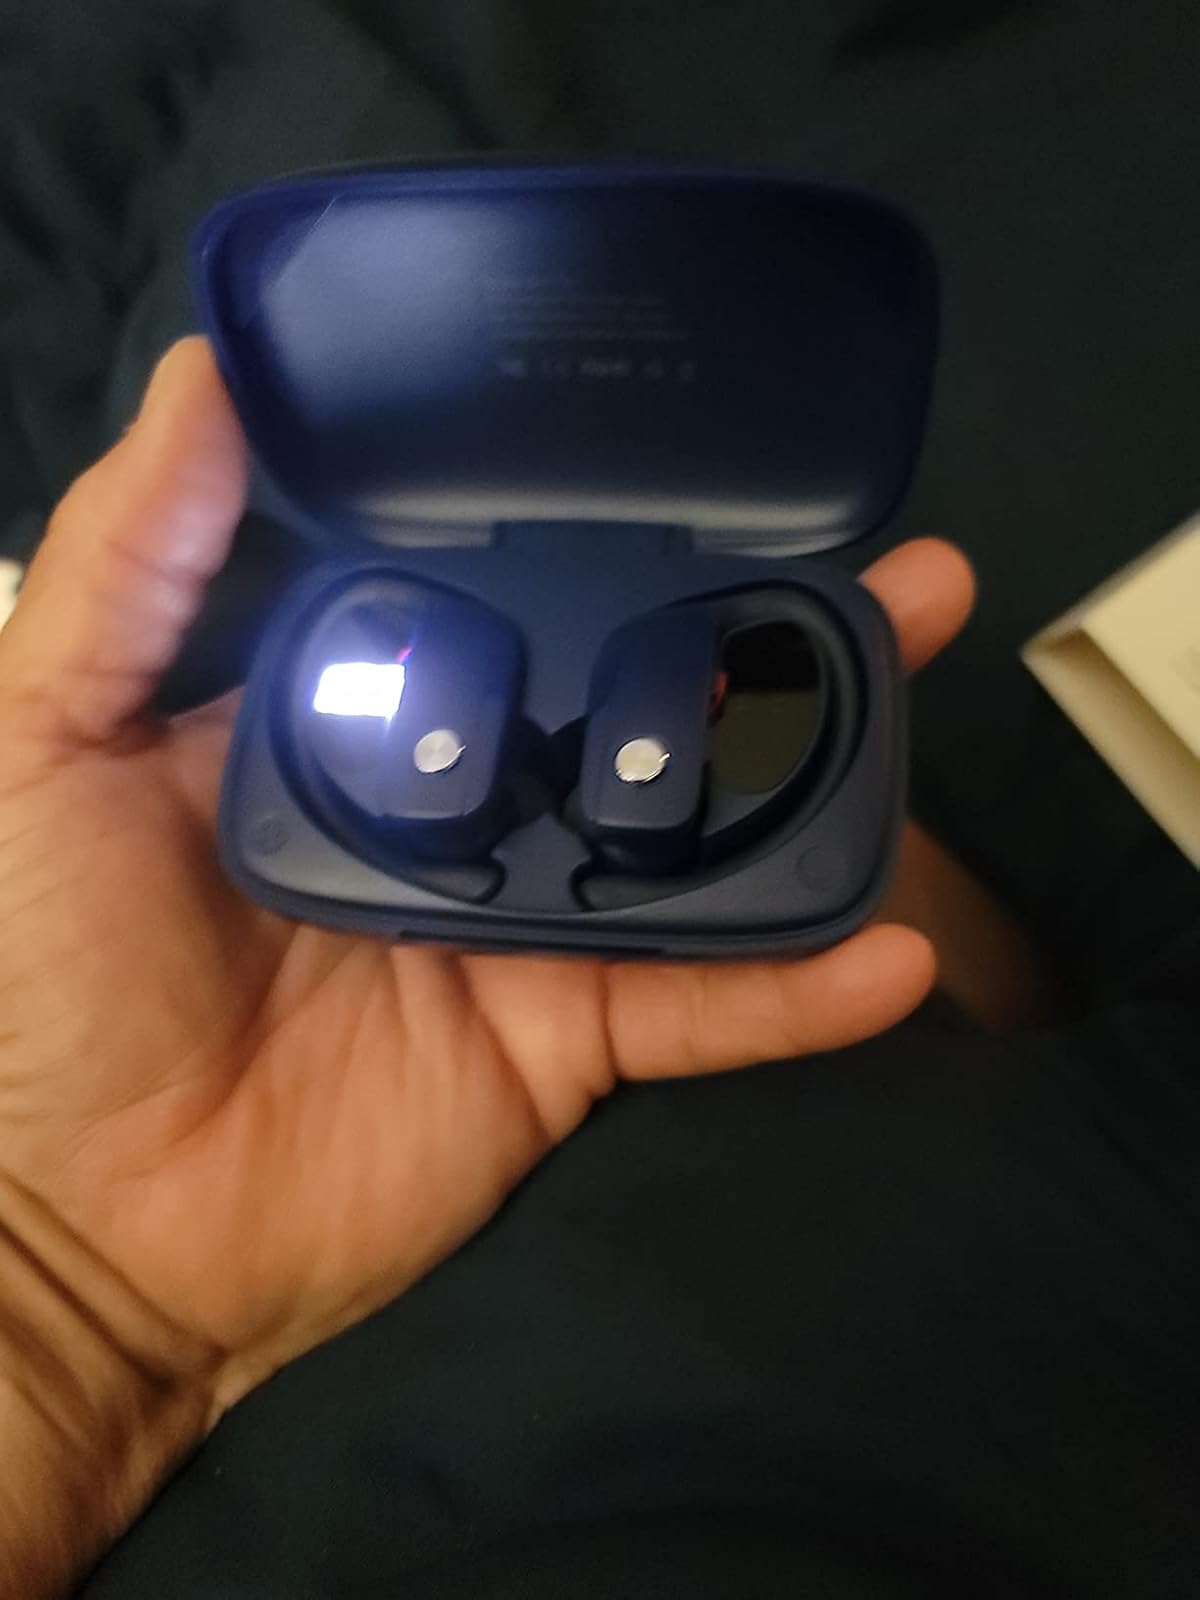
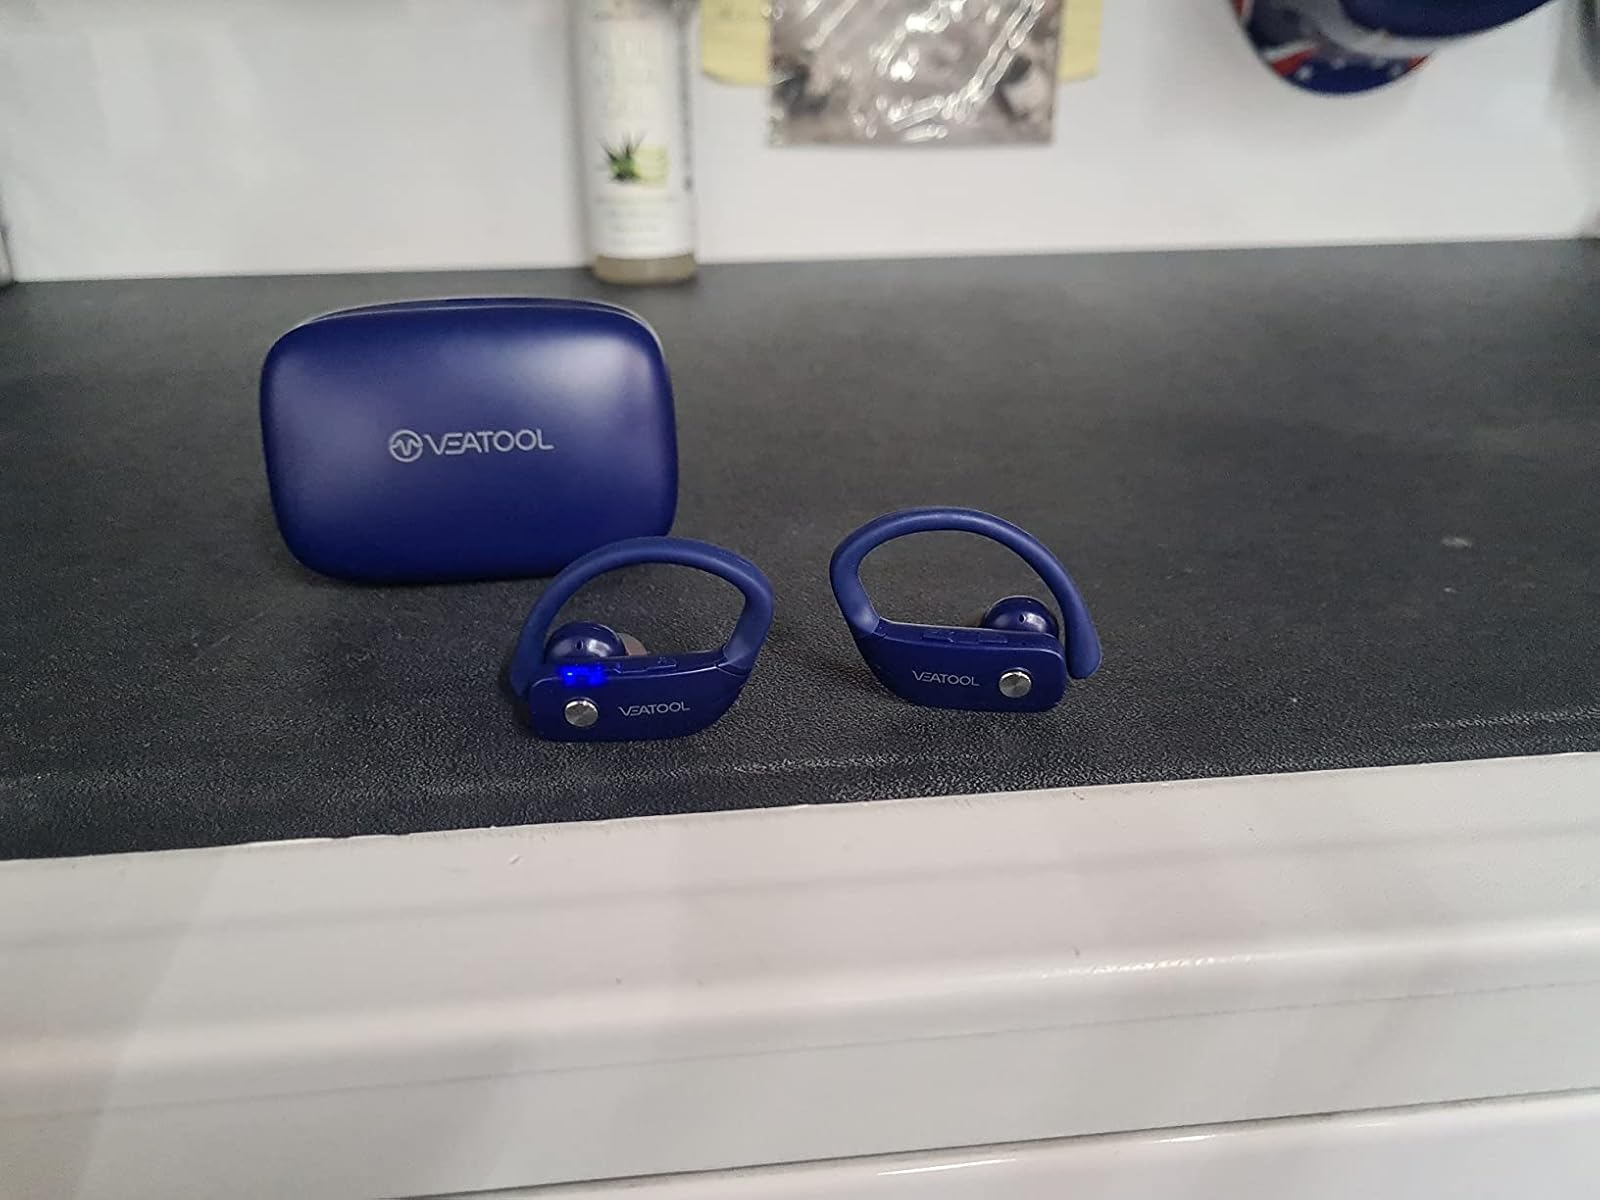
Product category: earbuds
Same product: yes